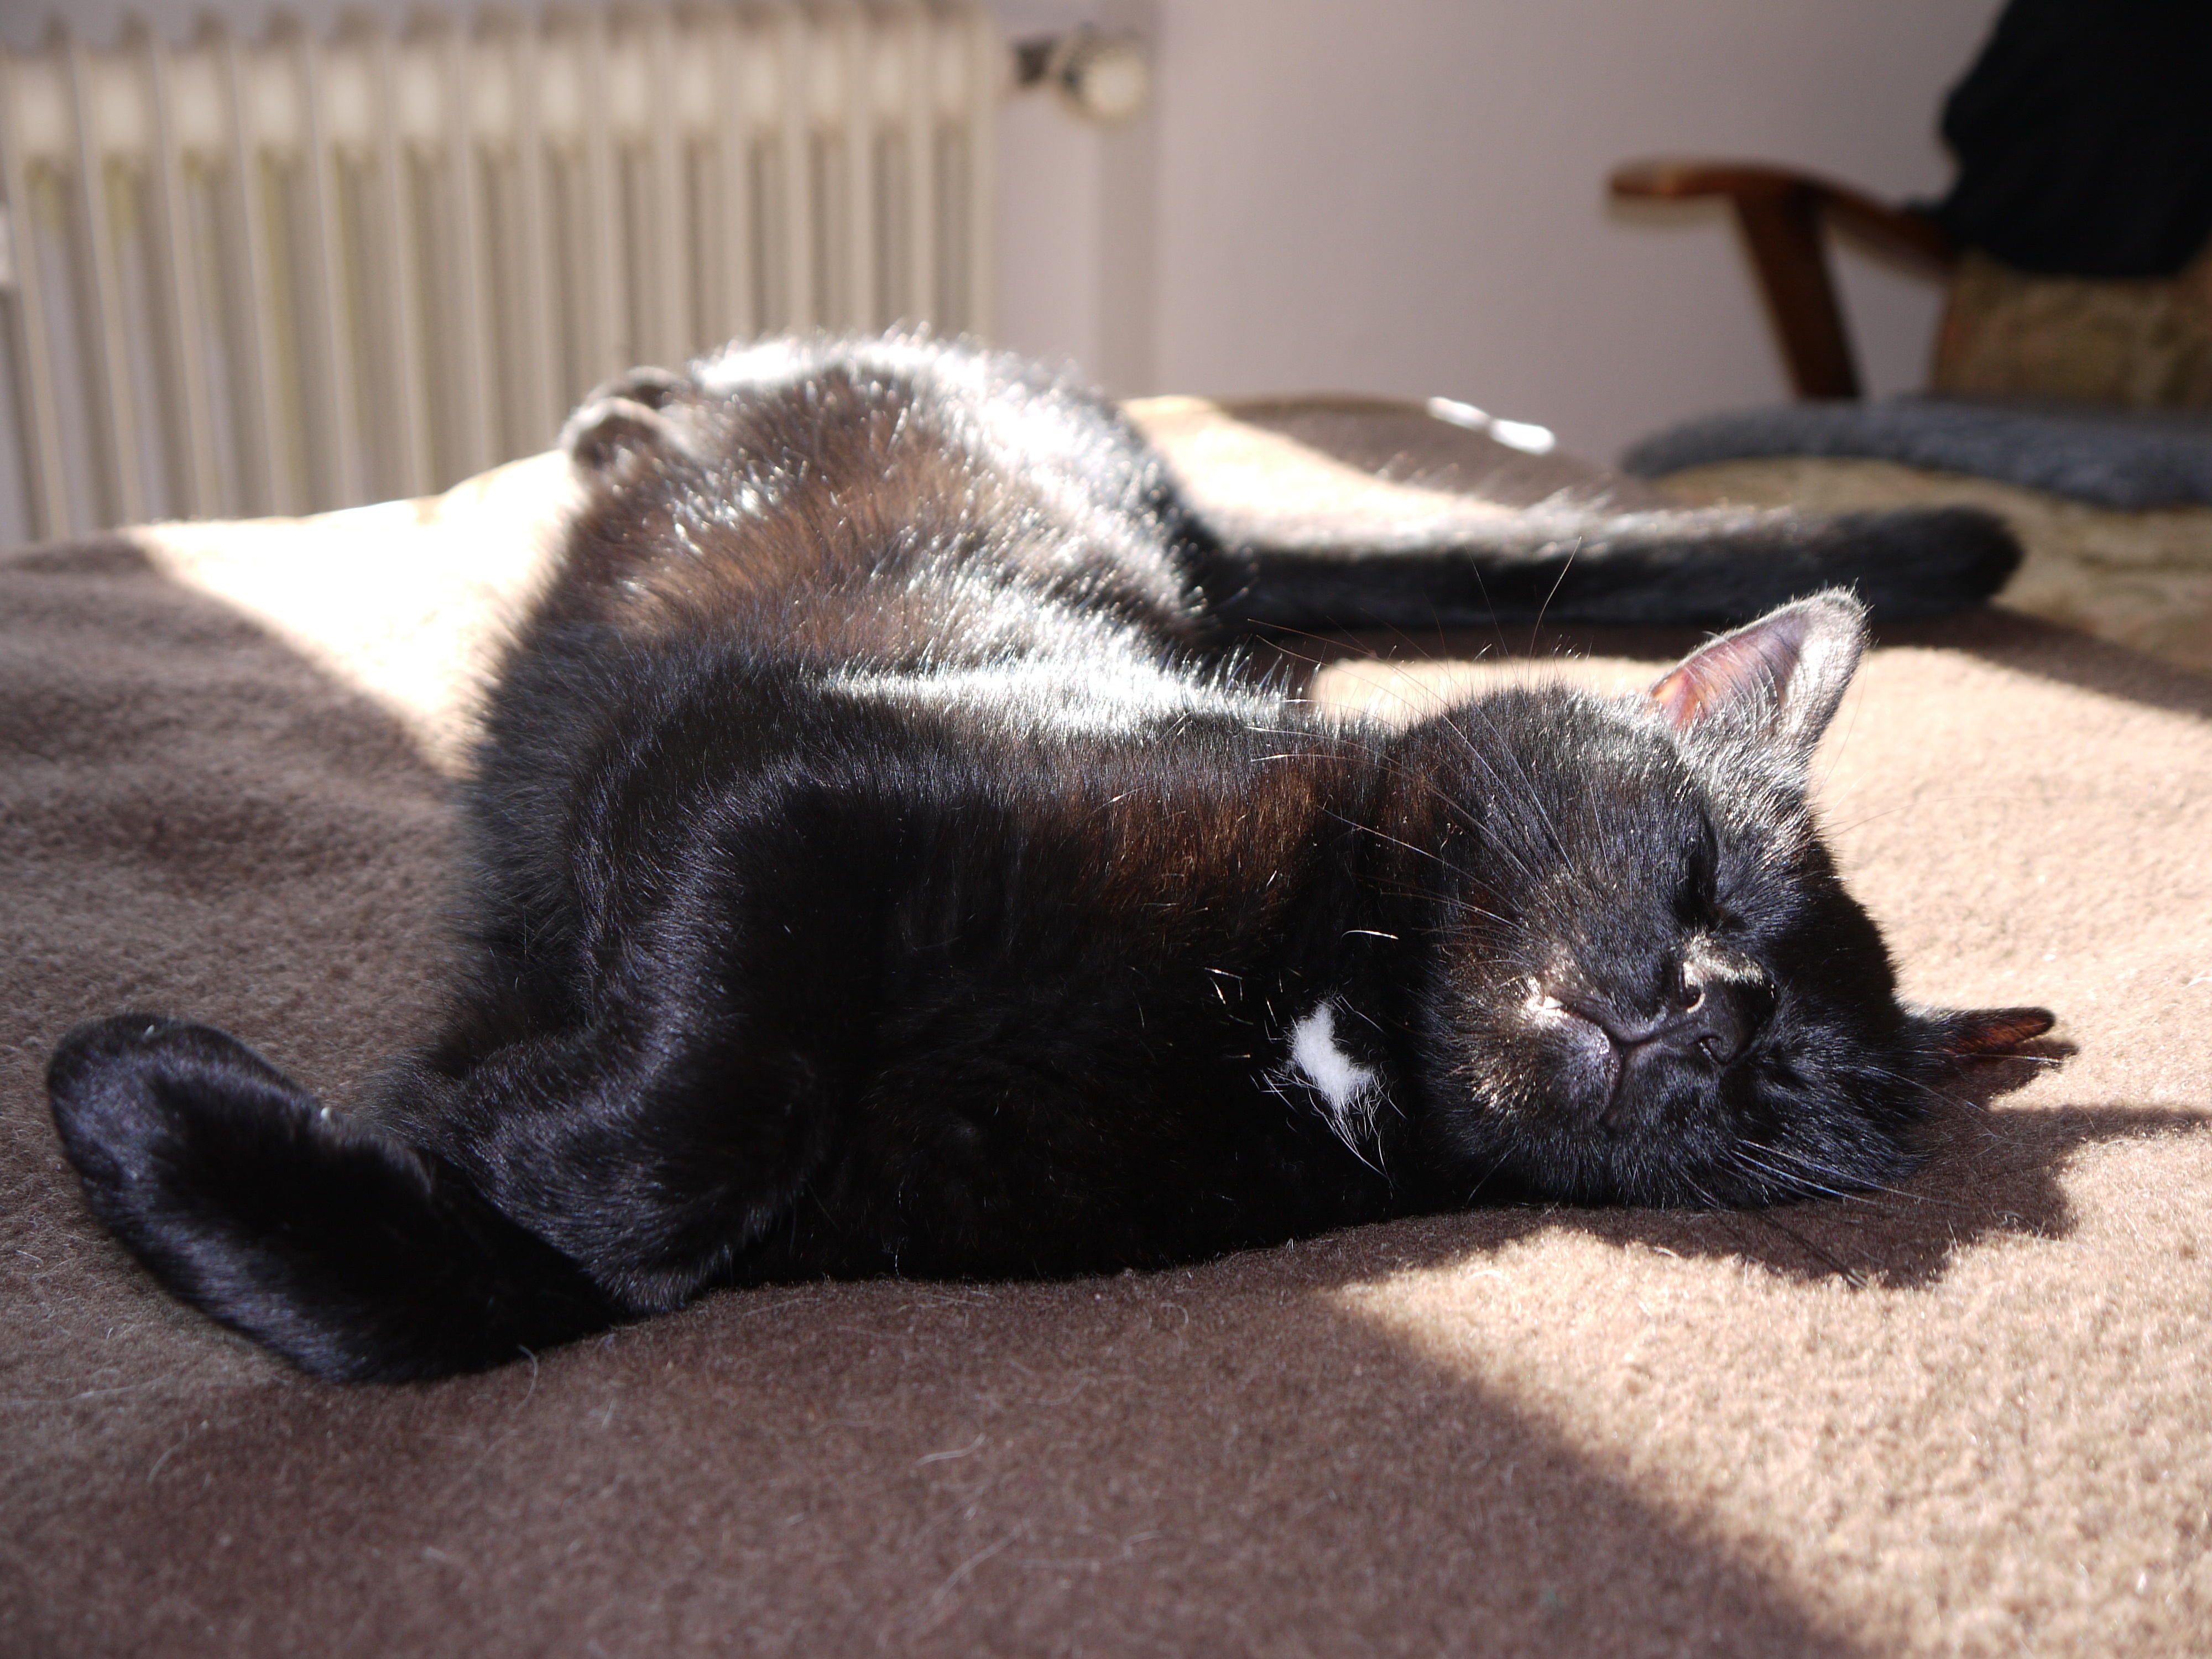
sun, kitten, cat, brown, mammal, black cat, black, blanket, whiskers, vertebrate, dreams, concerns, sleeps, small to medium sized cats, cat like mammal